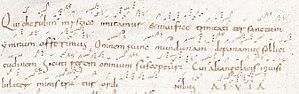
Le Cherubikon ou Hymne des Chérubins ou, en slavon d'église, Chant des Chérubins est le tropaire de la Grande Entrée de la Divine Liturgie, chanté dans les Églises d'Orient – Églises orthodoxes et Églises catholiques de rite byzantin.